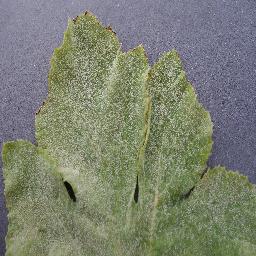
Label: Squash___Powdery_mildew